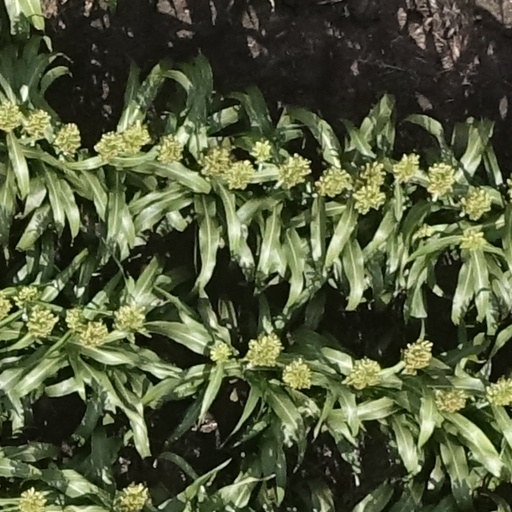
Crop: sorghum